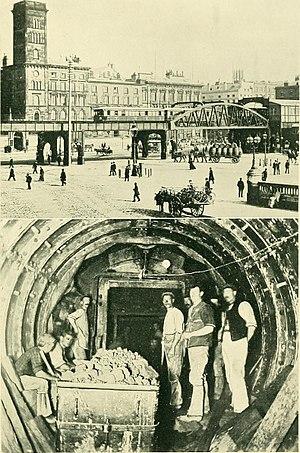
Charles Douglas Fox, ou Sir Douglas Fox, est un ingénieur civil britannique, né à Smethwick, comté métropolitain des Midlands de l'Ouest, le 14 mai 1840, et mort à Kensington, Grand Londres, le 13 novembre 1921.